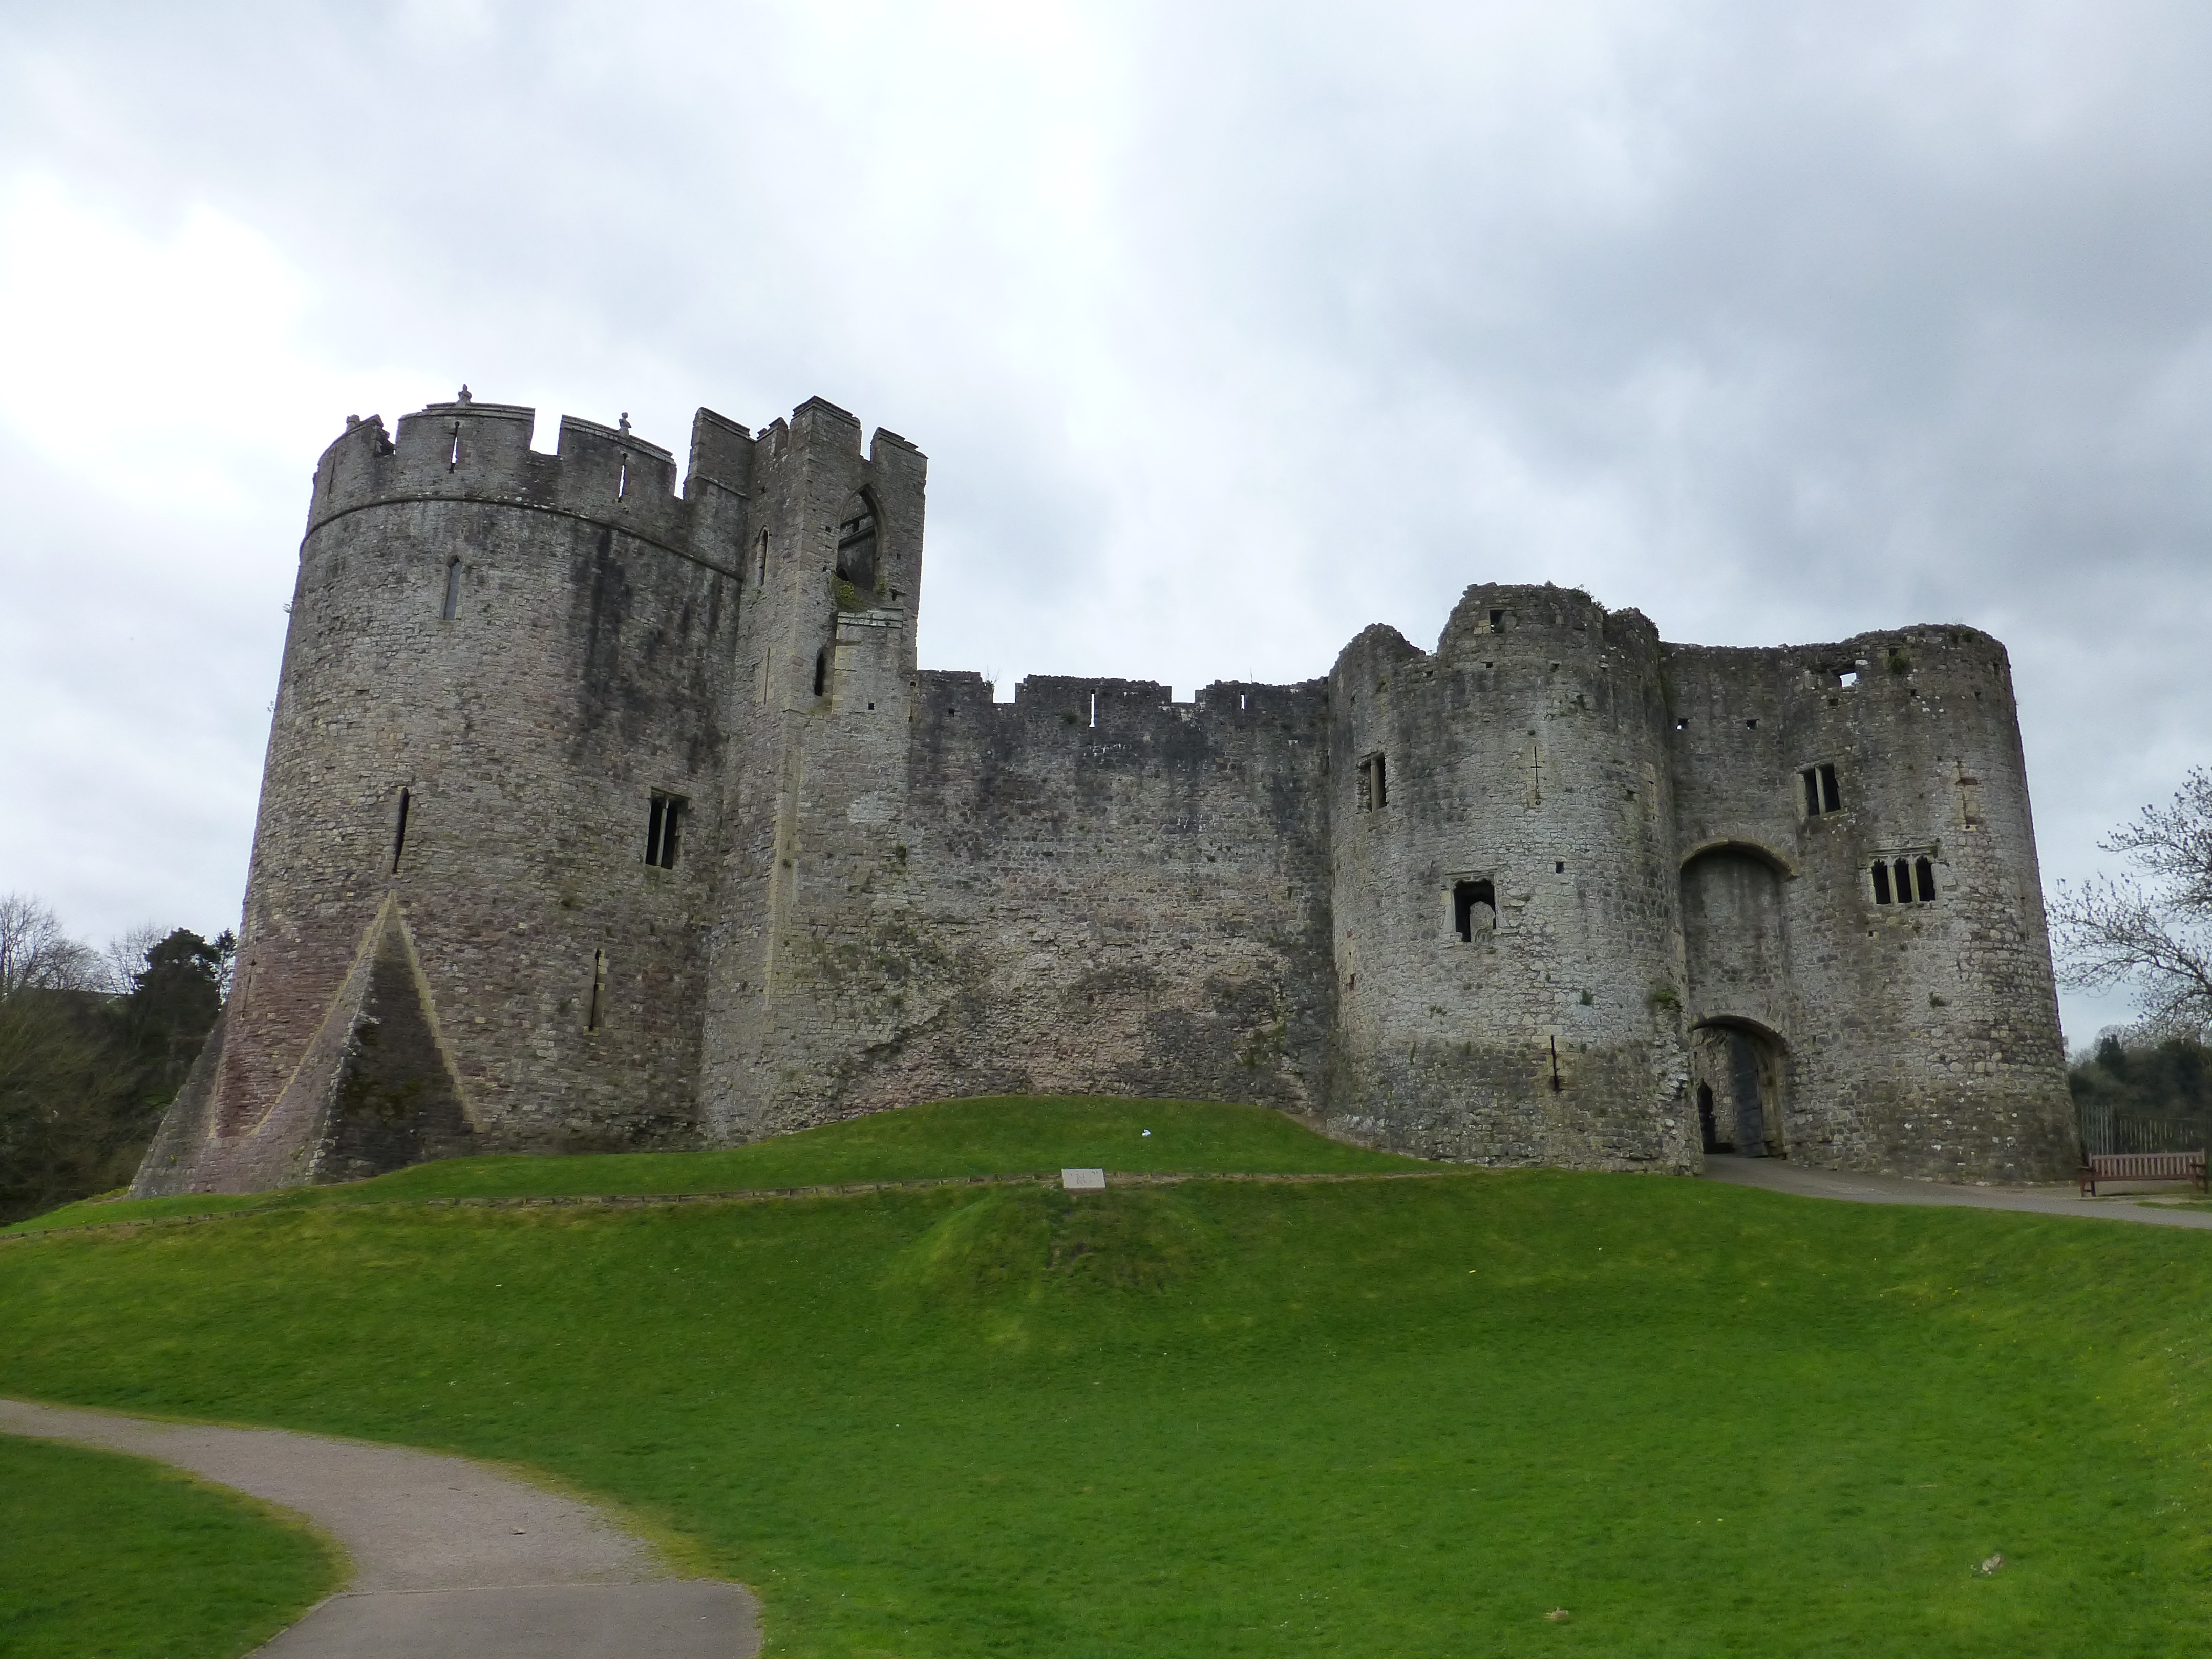
building, chateau, tower, castle, fortification, wales, fortress, ruins, monastery, history, abbey, heritage, moat, chepstow, monmouthshire, archaeological site, historic site